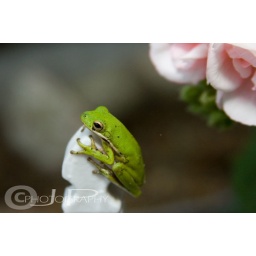
A green tree frog I took some photos of in Louisiana. Taken with 28-135mm.